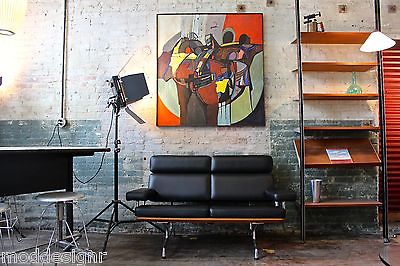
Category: sofa